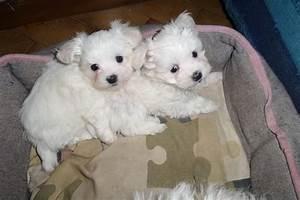
dog